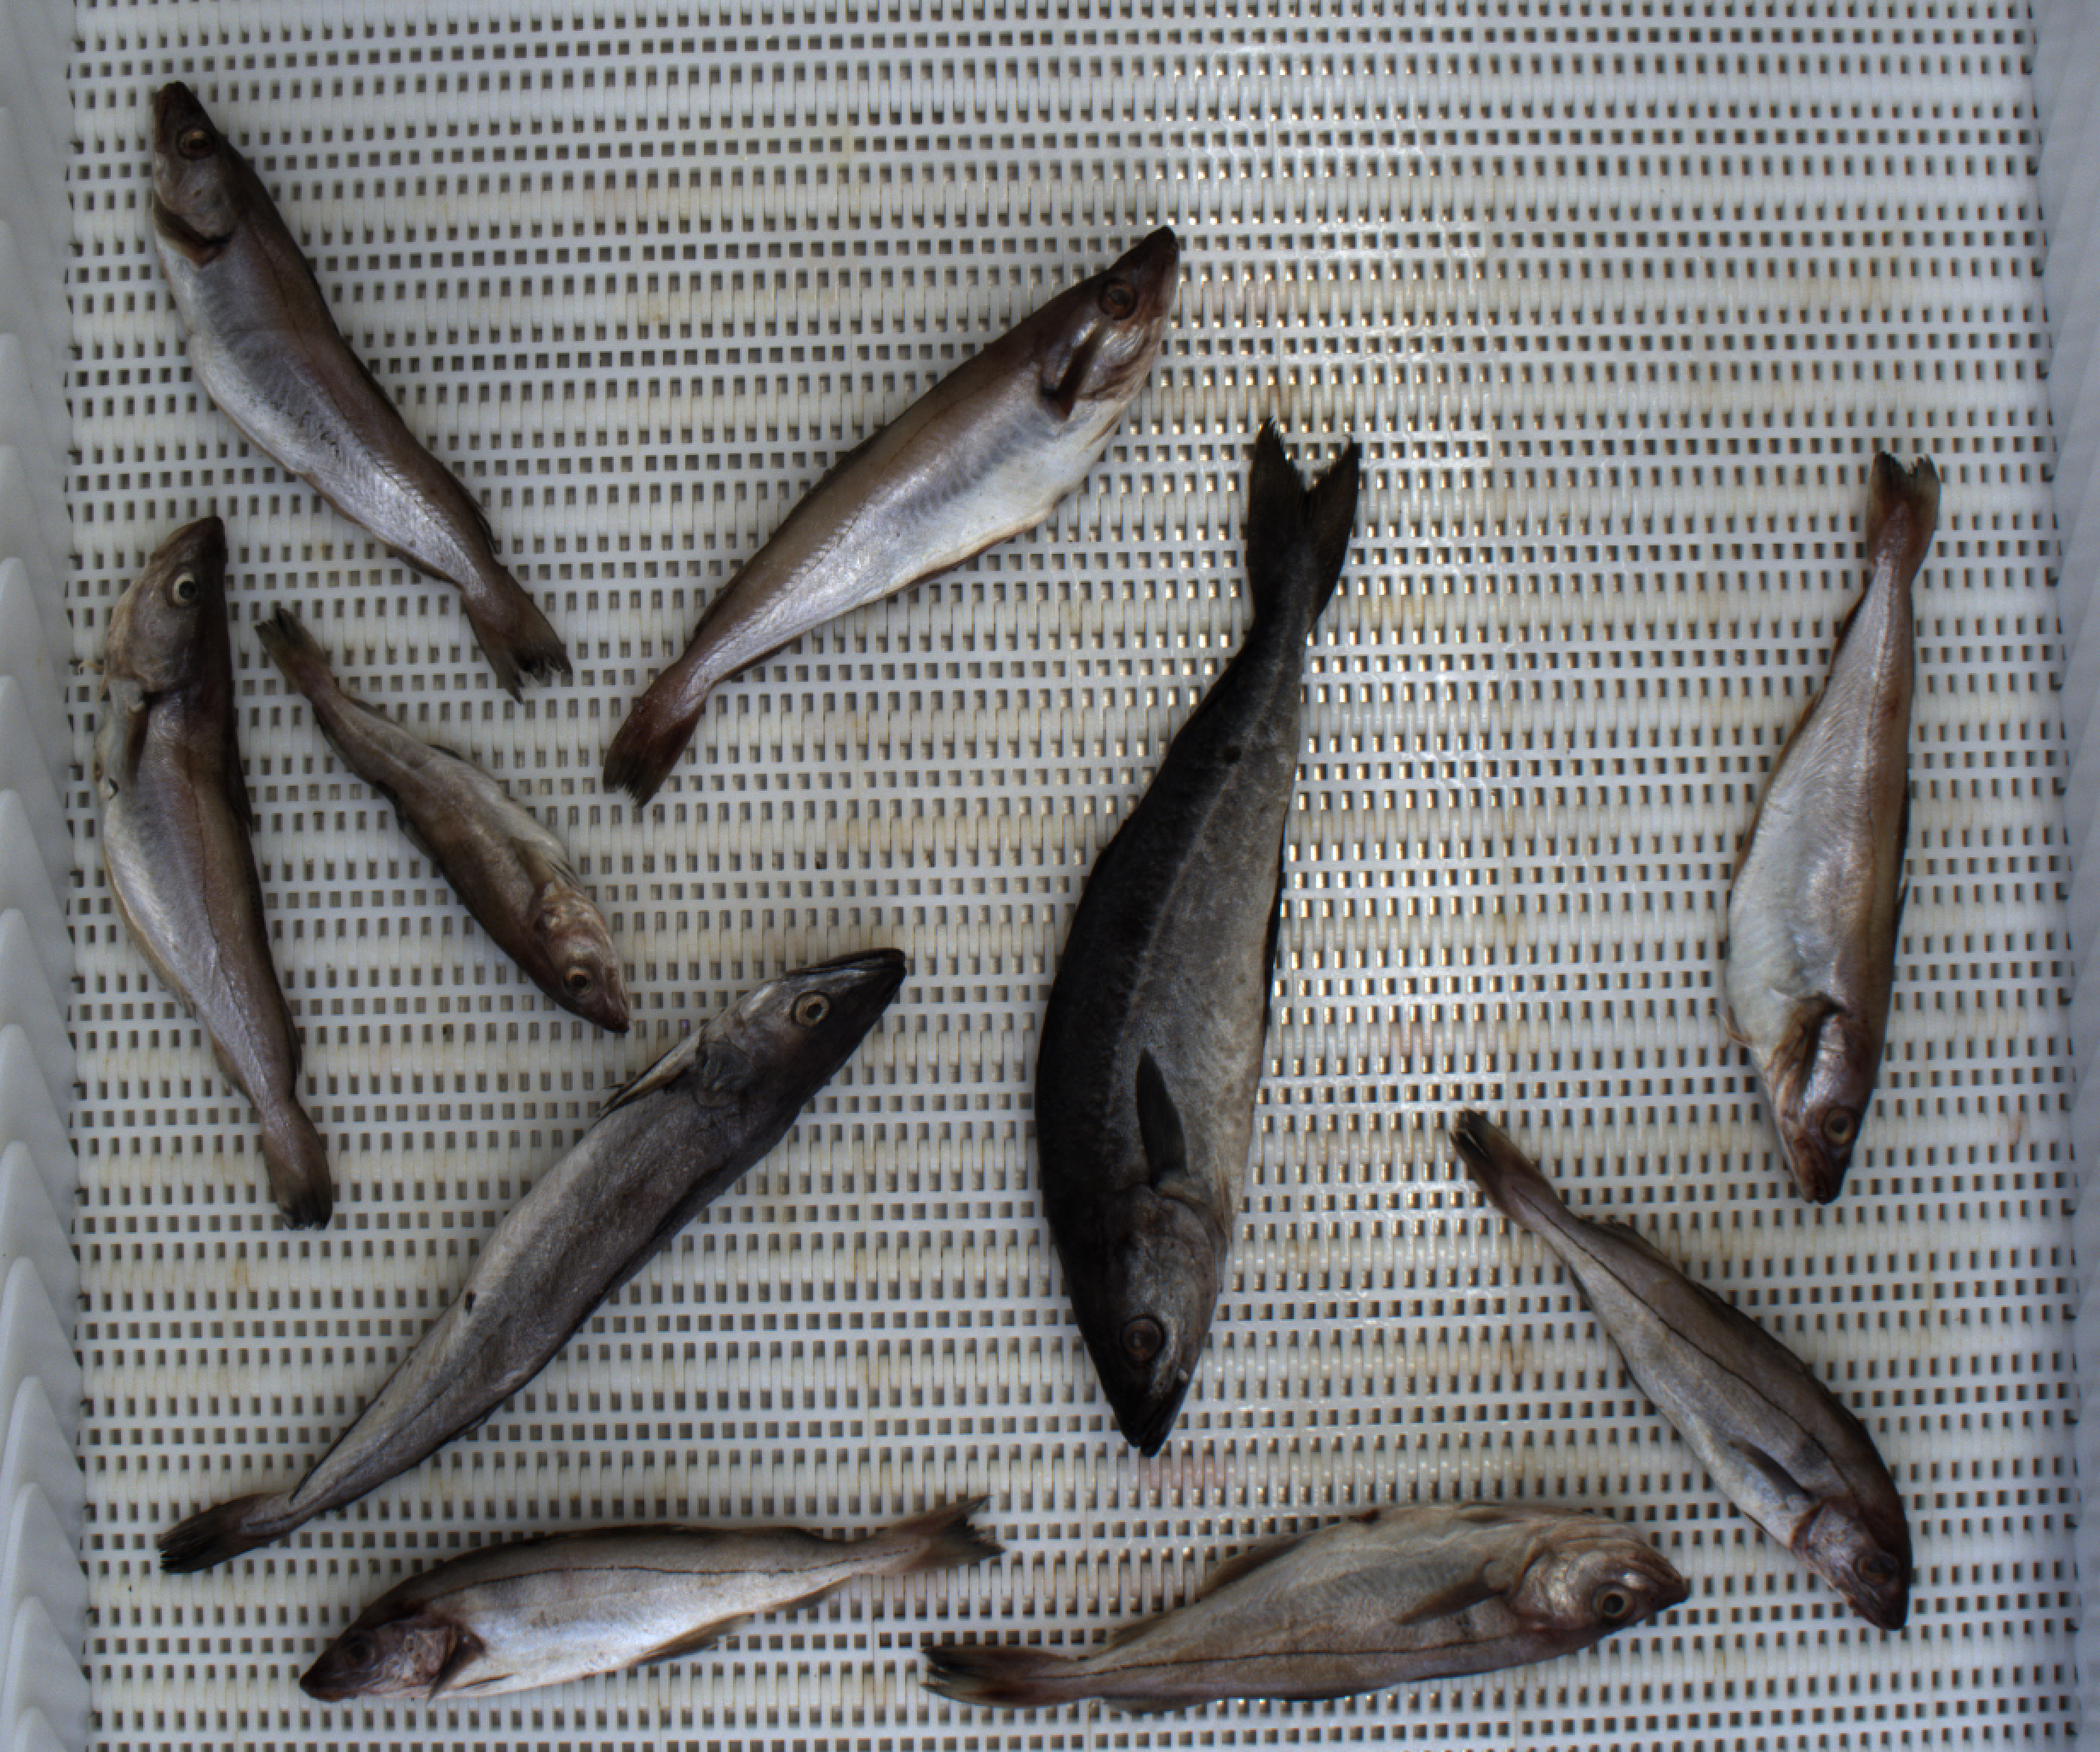
Total fish: 10
Cod: 1
Haddock: 3
Whiting: 4
Hake: 1
Horse mackerel: 0
Saithe: 1
Other: 0